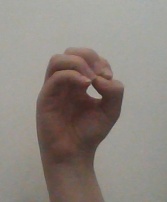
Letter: ha